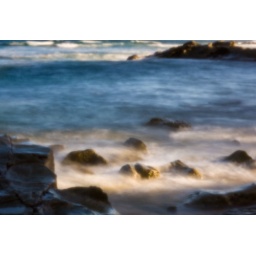
Pinhole photo - surf zone water running over rocks.